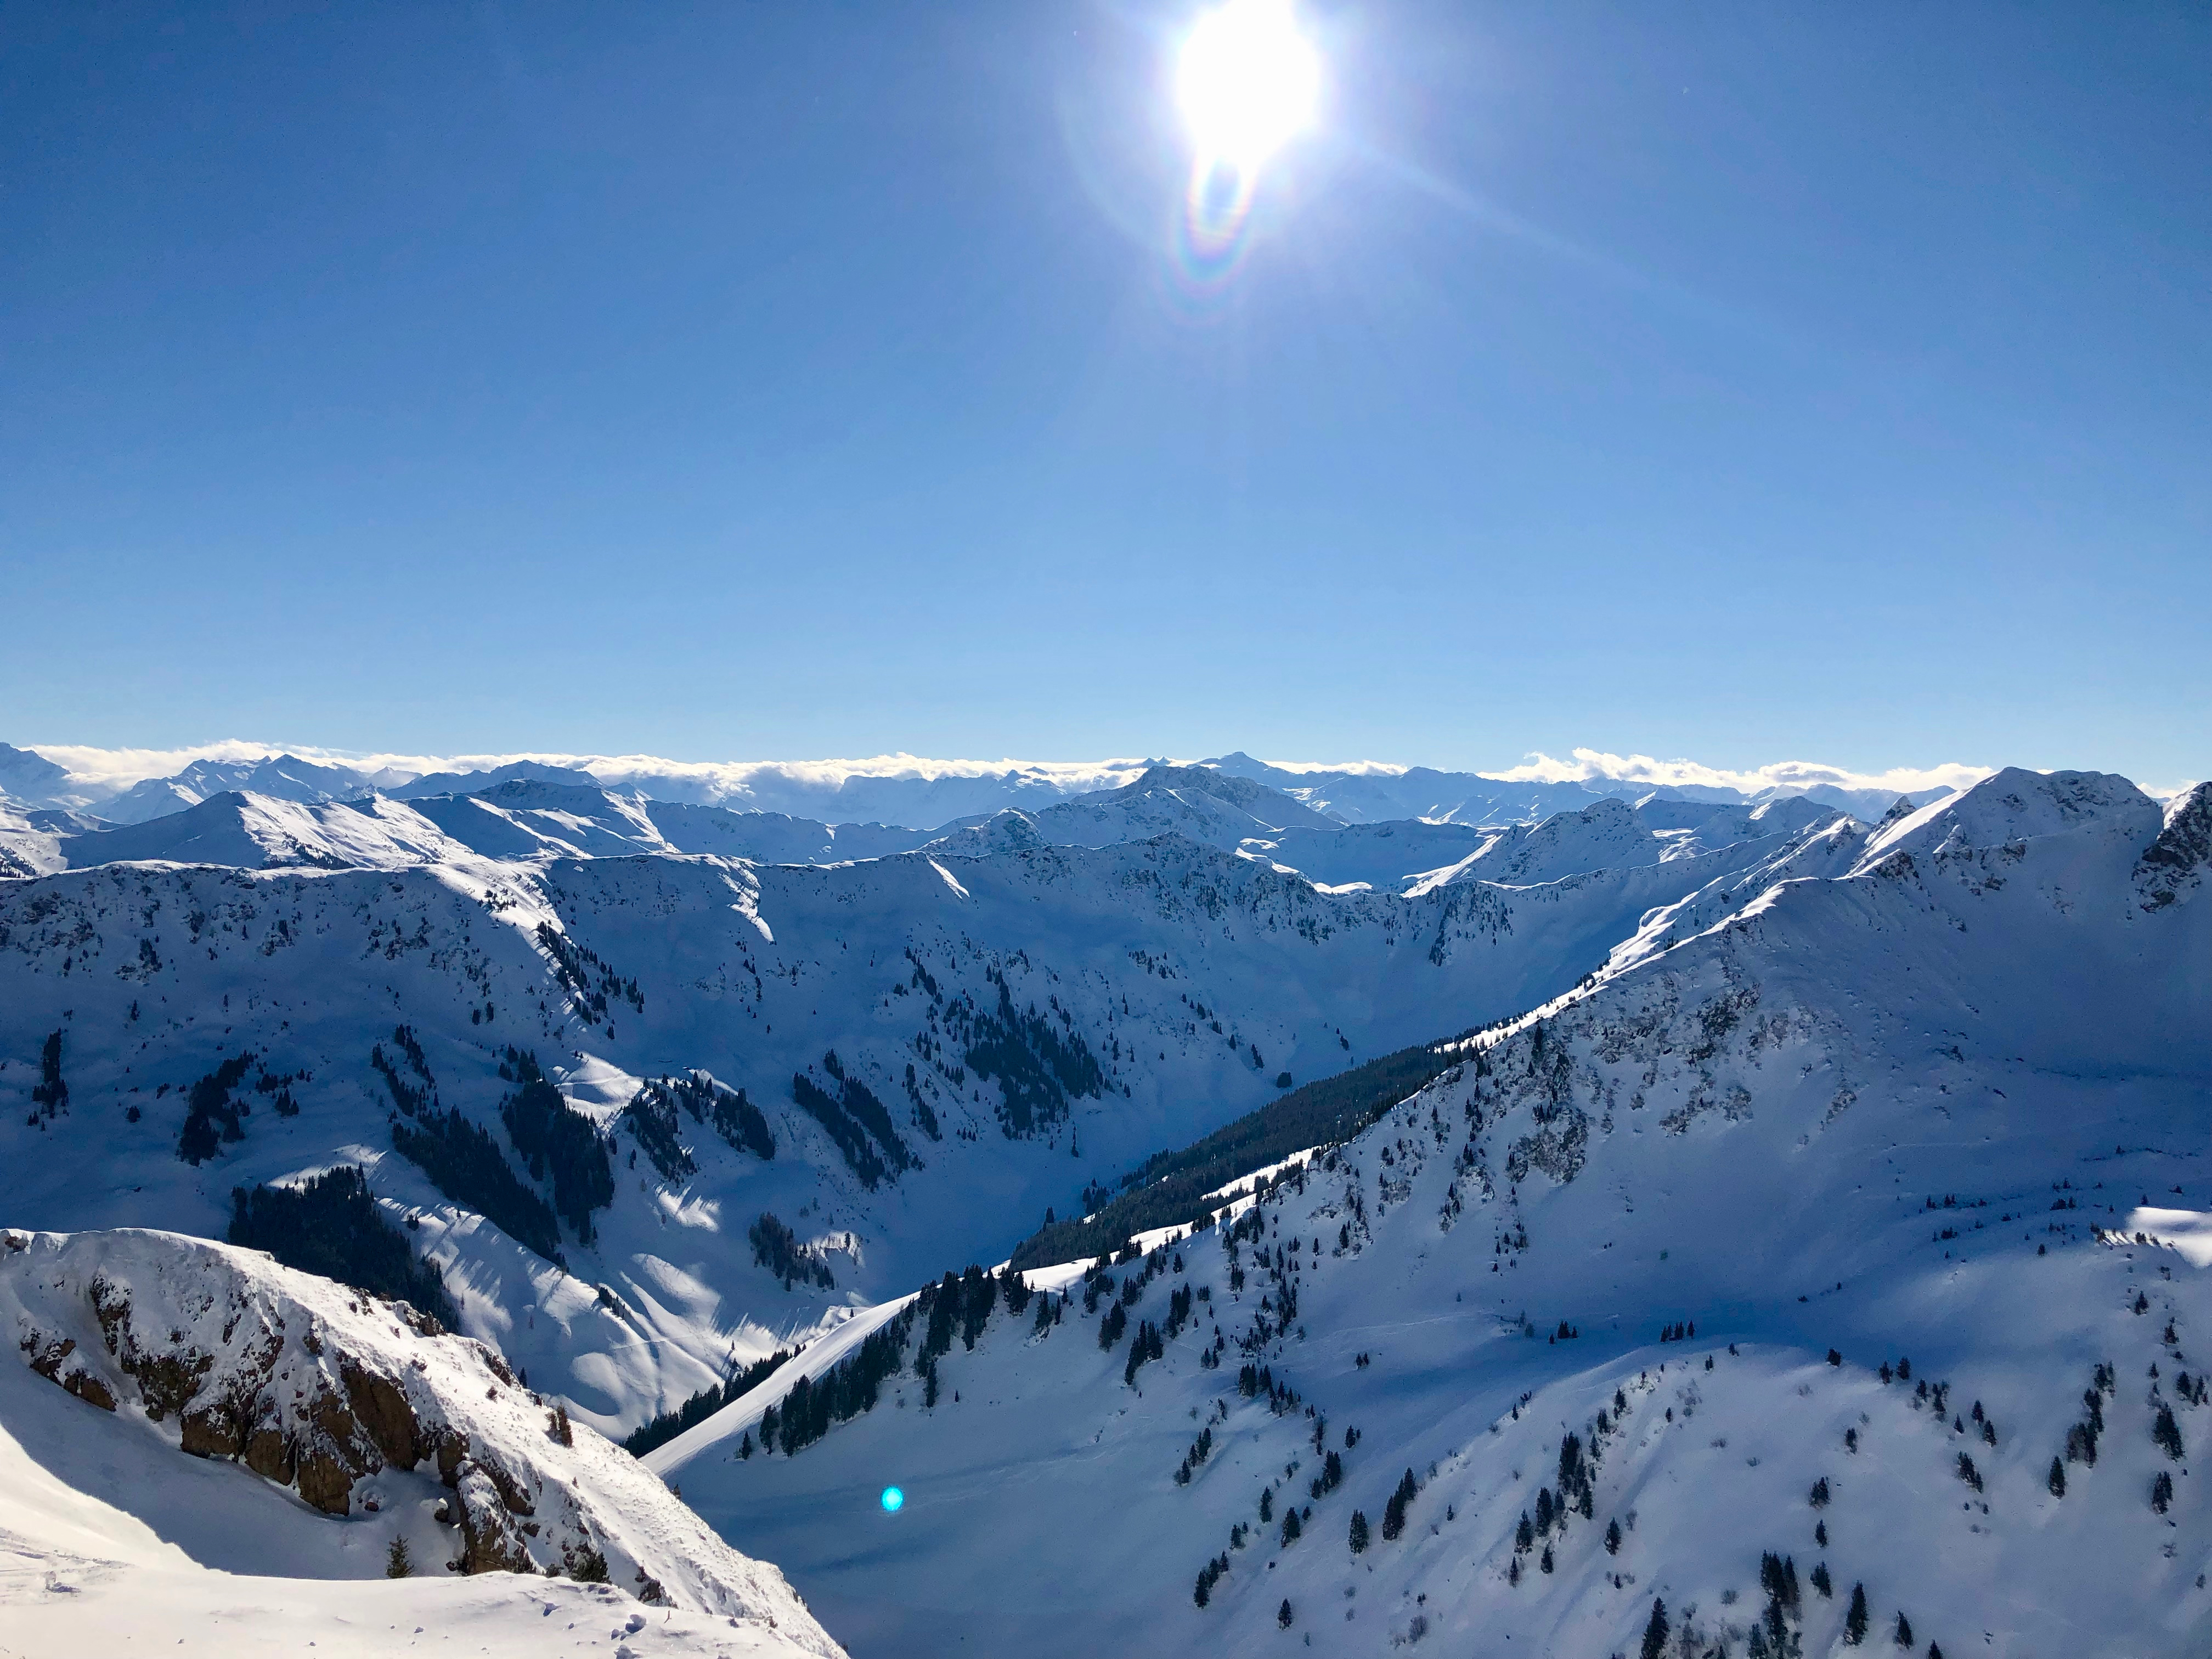
mountain, winter, snow, sky, sun, mountainous landforms, mountain range, alps, massif, ridge, glacial landform, ar te, summit, fell, slope, piste, terrain, moraine, cirque, hill station, ice cap, landscape, recreation, mount scenery, sunlight, geological phenomenon, cloud, glacier, valley, nunatak, hill